Dermo Temple

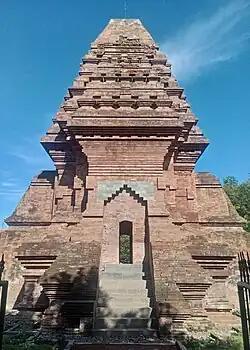
Front view.

Dermo Temple is a "candi" (Indonesian temple) from the classical Hindu-Buddhist period located in Sidoarjo Regency, East Java. This site has several ancient relics such as temple buildings, relief carvings, and stone blocks.